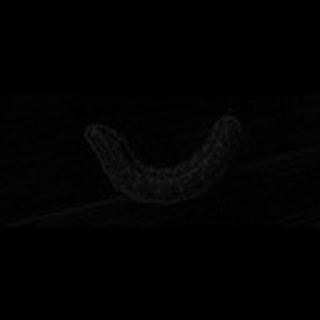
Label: cotton_army_worm